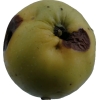
Label: Apple 13